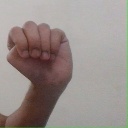
अक्षर: ठ